Manor Ground (Plumstead)

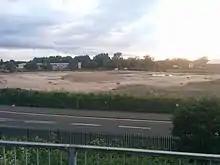
The site of the Manor Ground as viewed from the Ridgeway on its southern border in May 2016.

In 1888, after flooding to the Sportsman Ground, the club moved to the adjoining Manor Field which was soon renamed Manor Ground. The pitch was notoriously muddy and upon its southern border lay the Ridgeway containing the Southern Outfall Sewer that ended at Crossness Pumping Station. There were no stands as such as the club used wagons borrowed from nearby Army bases to house spectators. The Royal Arsenal's first match there was against Millwall Rovers on 30 March 1888, a game won by a margin of 3 goals to nil.